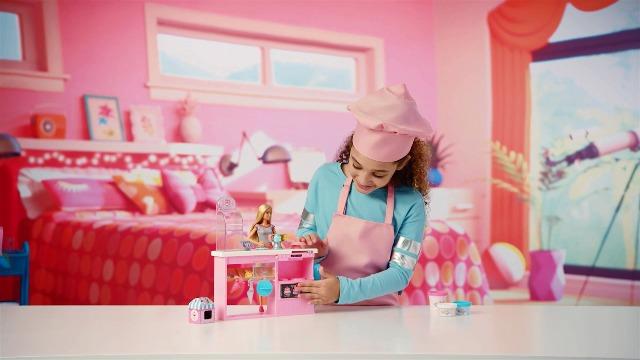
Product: Barbie Cake Decorating Playset
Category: Toys & Games | Dolls & Accessories | Playsets
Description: ​Barbie baker doll comes with a sweet playset that lets kids "bake," decorate and display cakes using Barbie dough and fun working features.
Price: $23.88
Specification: ProductDimensions:15.5x3x12.8inches|ItemWeight:1.44pounds|ShippingWeight:2.43pounds(Viewshippingratesandpolicies)|ASIN:B07NC21PYS|Itemmodelnumber:GFP59|Manufacturerrecommendedage:36months-10years